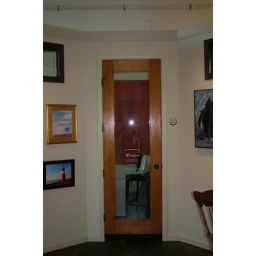
The back door to the office is located inside of the Meridian building in our gallery hall.